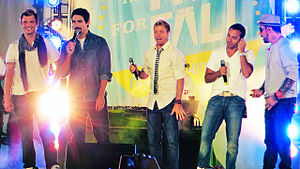
Backstreet Boys
Backstreet Boys er et Grammy-nomineret amerikansk boyband, der var den første gruppe lanceret af Lou Pearlman. Gruppen havde stor succes i midten af 1990'erne og har en række succesfulde singleudgivelser, der har resulteret i 13 top 40 hits på den amerikanske Billboard Hot 100 og solgt over 130 millioner albums verden over. Gruppens tredje album, Millennium er ét af de bedst sælgende album i verden, med over 40 millioner solgte eksemplarer. Dette gør dem til det bedst sælgende boyband i historien.